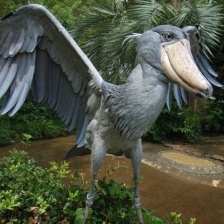
Species: SHOEBILL
Scientific name: BALAENICEPS REX